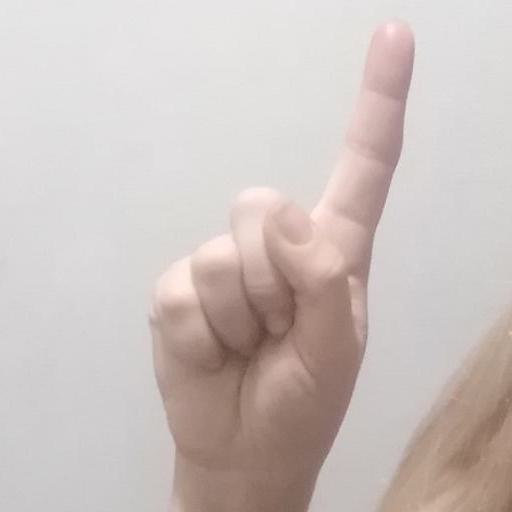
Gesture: one